Vĩnh Tràng Temple

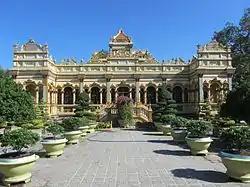
Vĩnh Tràng Temple

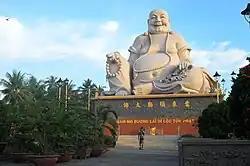
Statue of Budai (Bố Đại)

Vĩnh Tràng Temple is a Buddhist temple near Mỹ Tho in the Mekong Delta region of southern Vietnam. It is one of the best-known temples in the region.